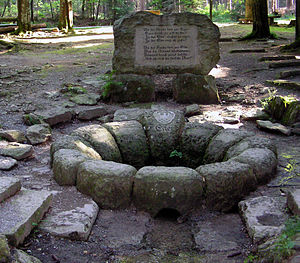
Kilde (vand)
En naturlig kilde, hvor der er placeret sten omkring.
Et kildevæld eller kort kilde er et sted, hvor vandet naturligt løber fra grundvandet og ud af jordoverfladen. Der hvor kilden springer, kan der dannes et større eller mindre vandløb.